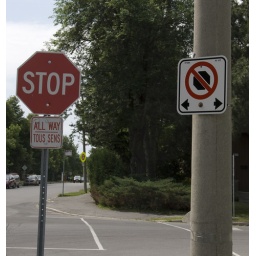
I believe the street signs here could be just a tad clearer in their intention.